1st Maine Cavalry Regiment

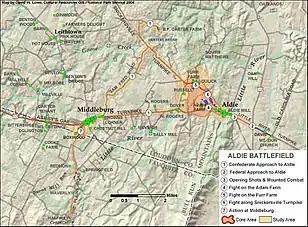
Map of battlefield core and study areas.

The Battle of Aldie took place on June 17, 1863, in Loudoun County, Virginia. It was the first in a series of small battles along the Ashby's Gap Turnpike in which Stuart's forces successfully delayed Pleasonton's thrust across the Loudoun Valley, depriving him of the opportunity to locate the Army of Northern Virginia which was trying to get a jump on the Army of the Potomac into Pennsylvania via the Shenandoah Valley.